Tourism in India by state

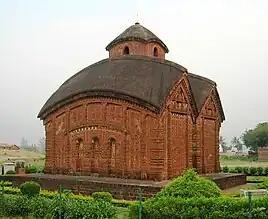
Jor-Bangla Temple, Bishnupur

Ooty, Kodaikanal and Yercaud are well-known hill stations. The Nilgiri Mountain Railway is a mountain railway built in 1908, and operated by a fleet of steam locomotives. In July 2005, UNESCO added the Nilgiri Mountain Railway as an extension to the World Heritage Site "Mountain Railways of India".